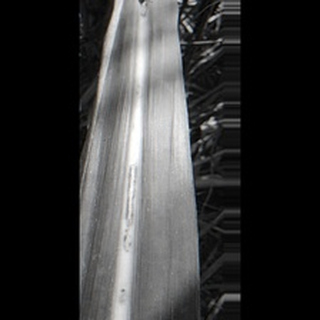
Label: sugarcane_red_rot